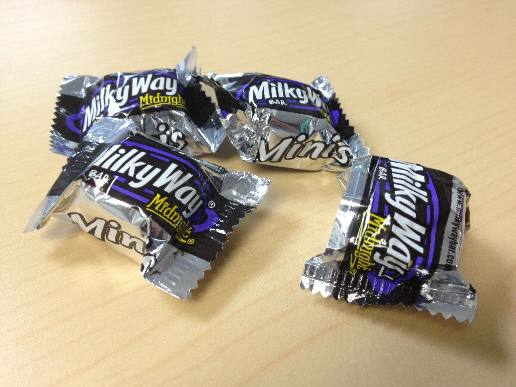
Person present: No